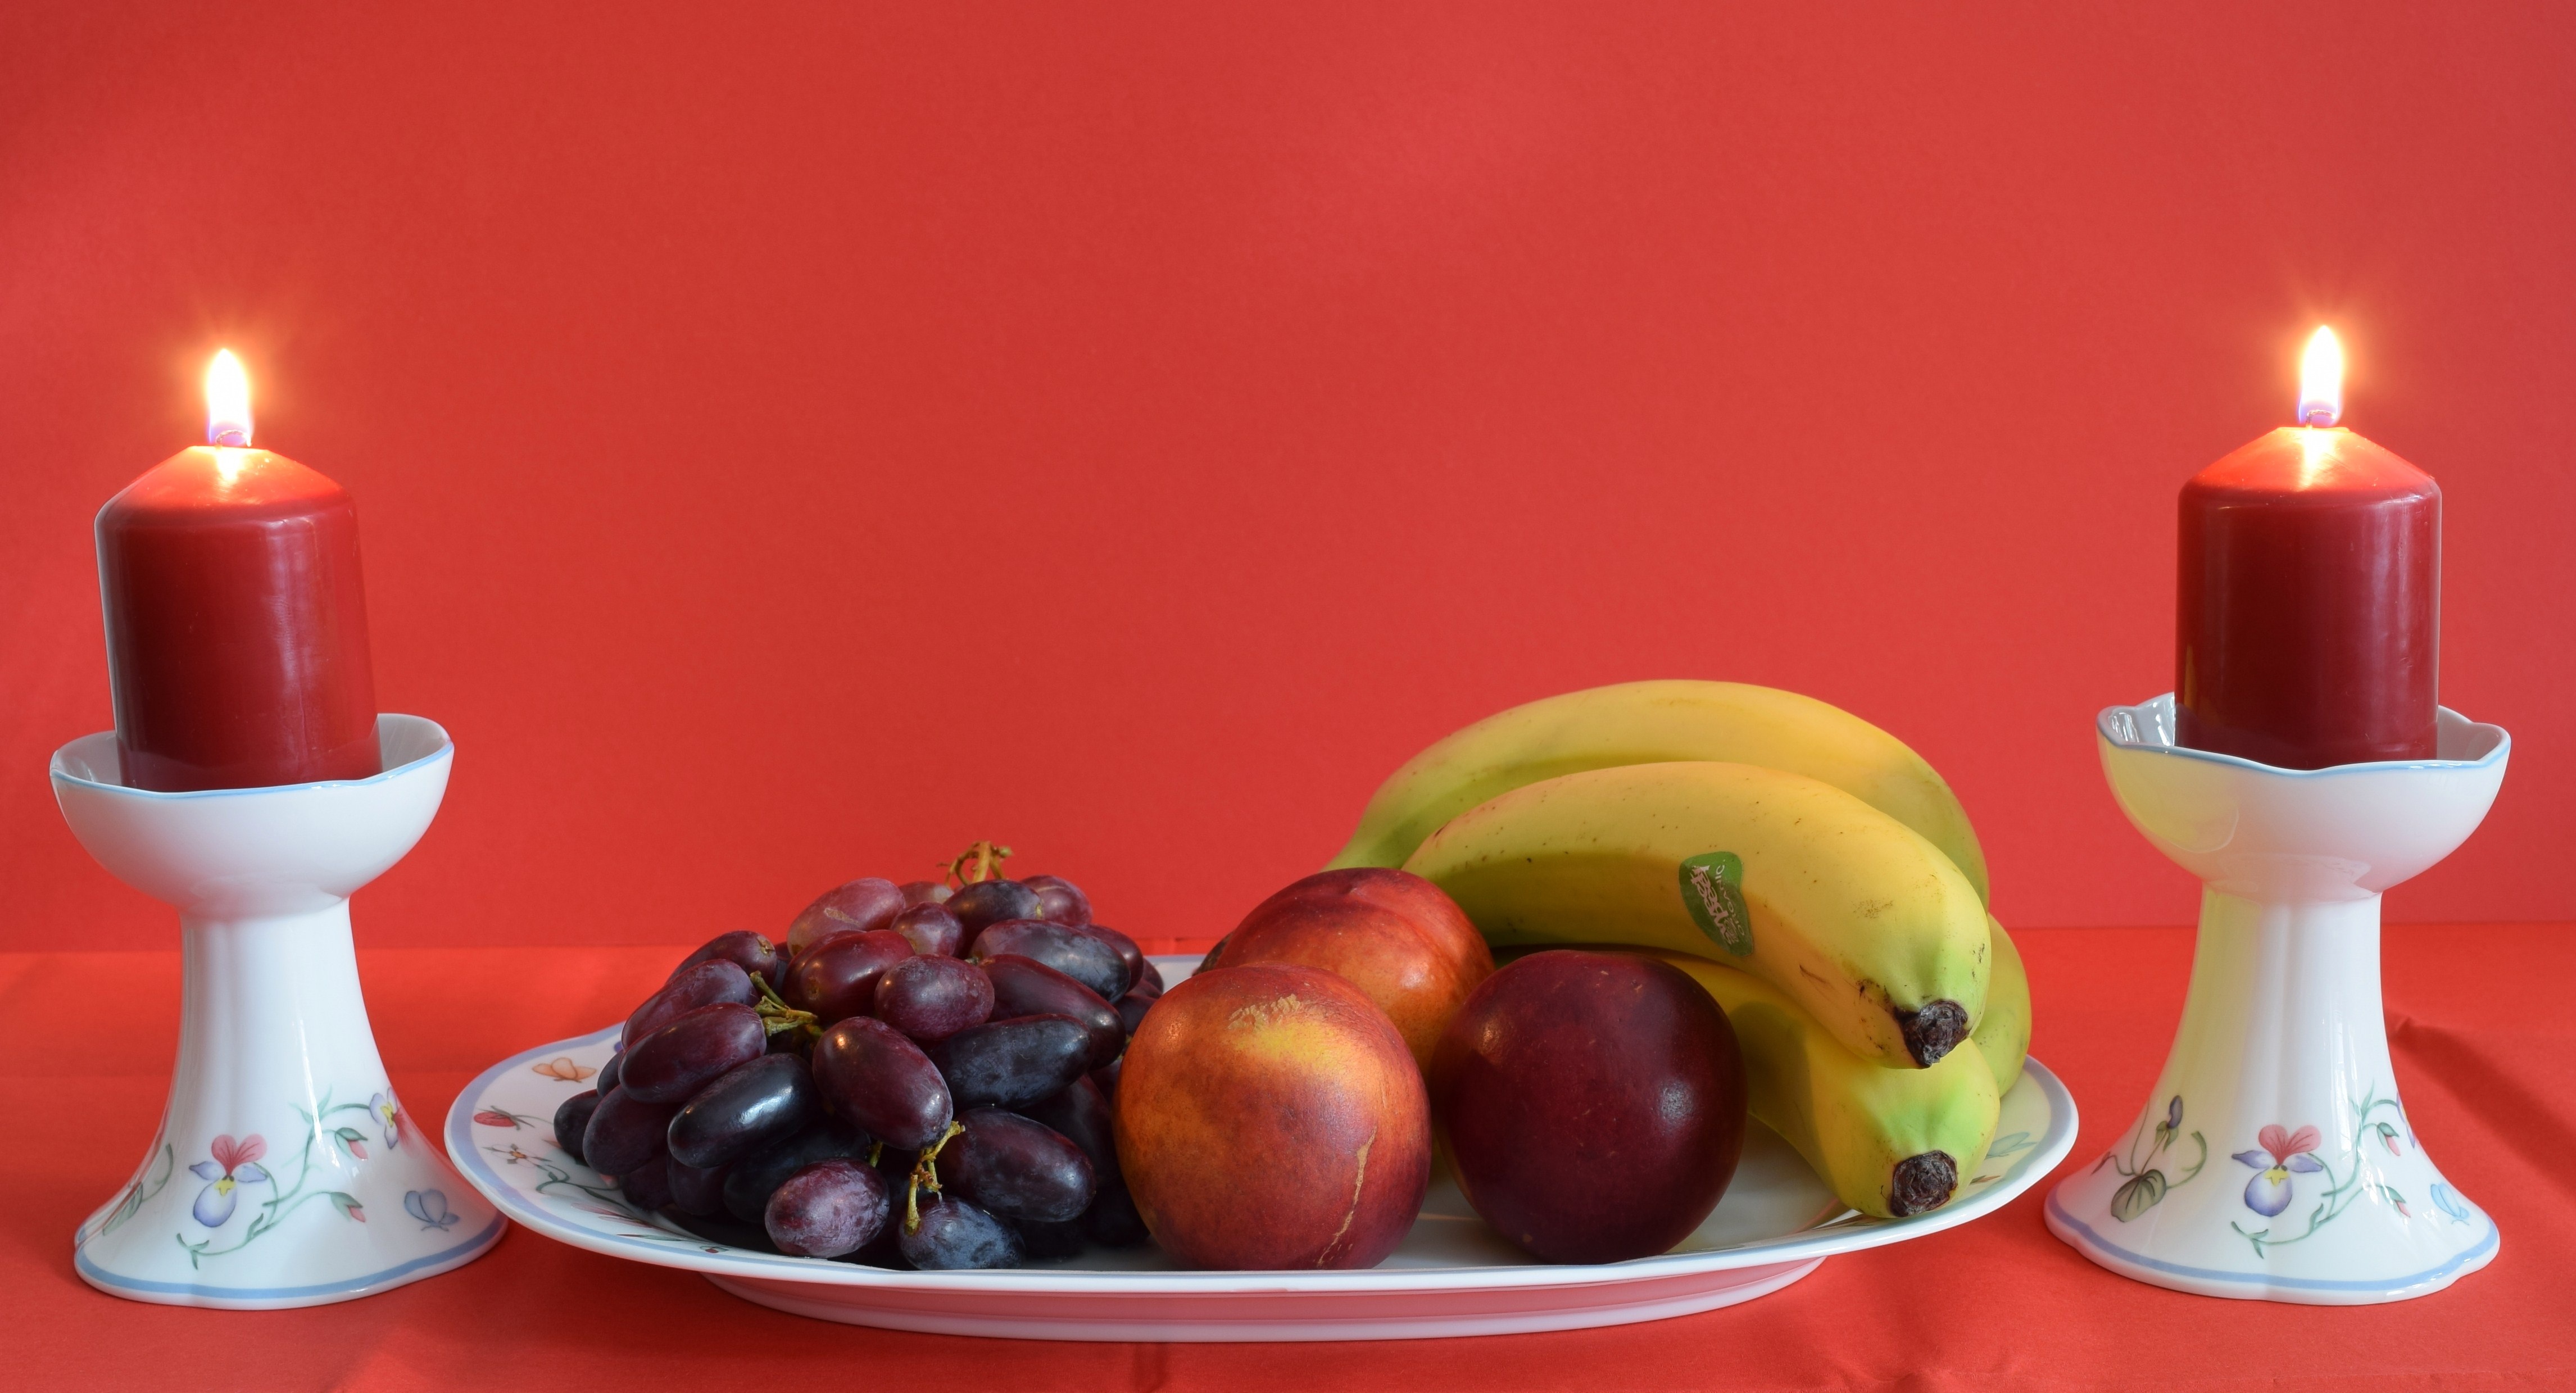
light, decoration, red, produce, flame, romance, romantic, candle, lighting, still life, heat, painting, burn, mood, candlelight, fruit plate, still life photography